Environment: lab
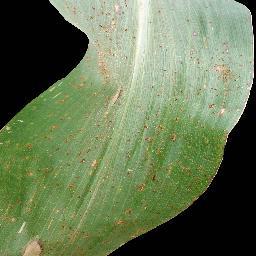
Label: common_rust